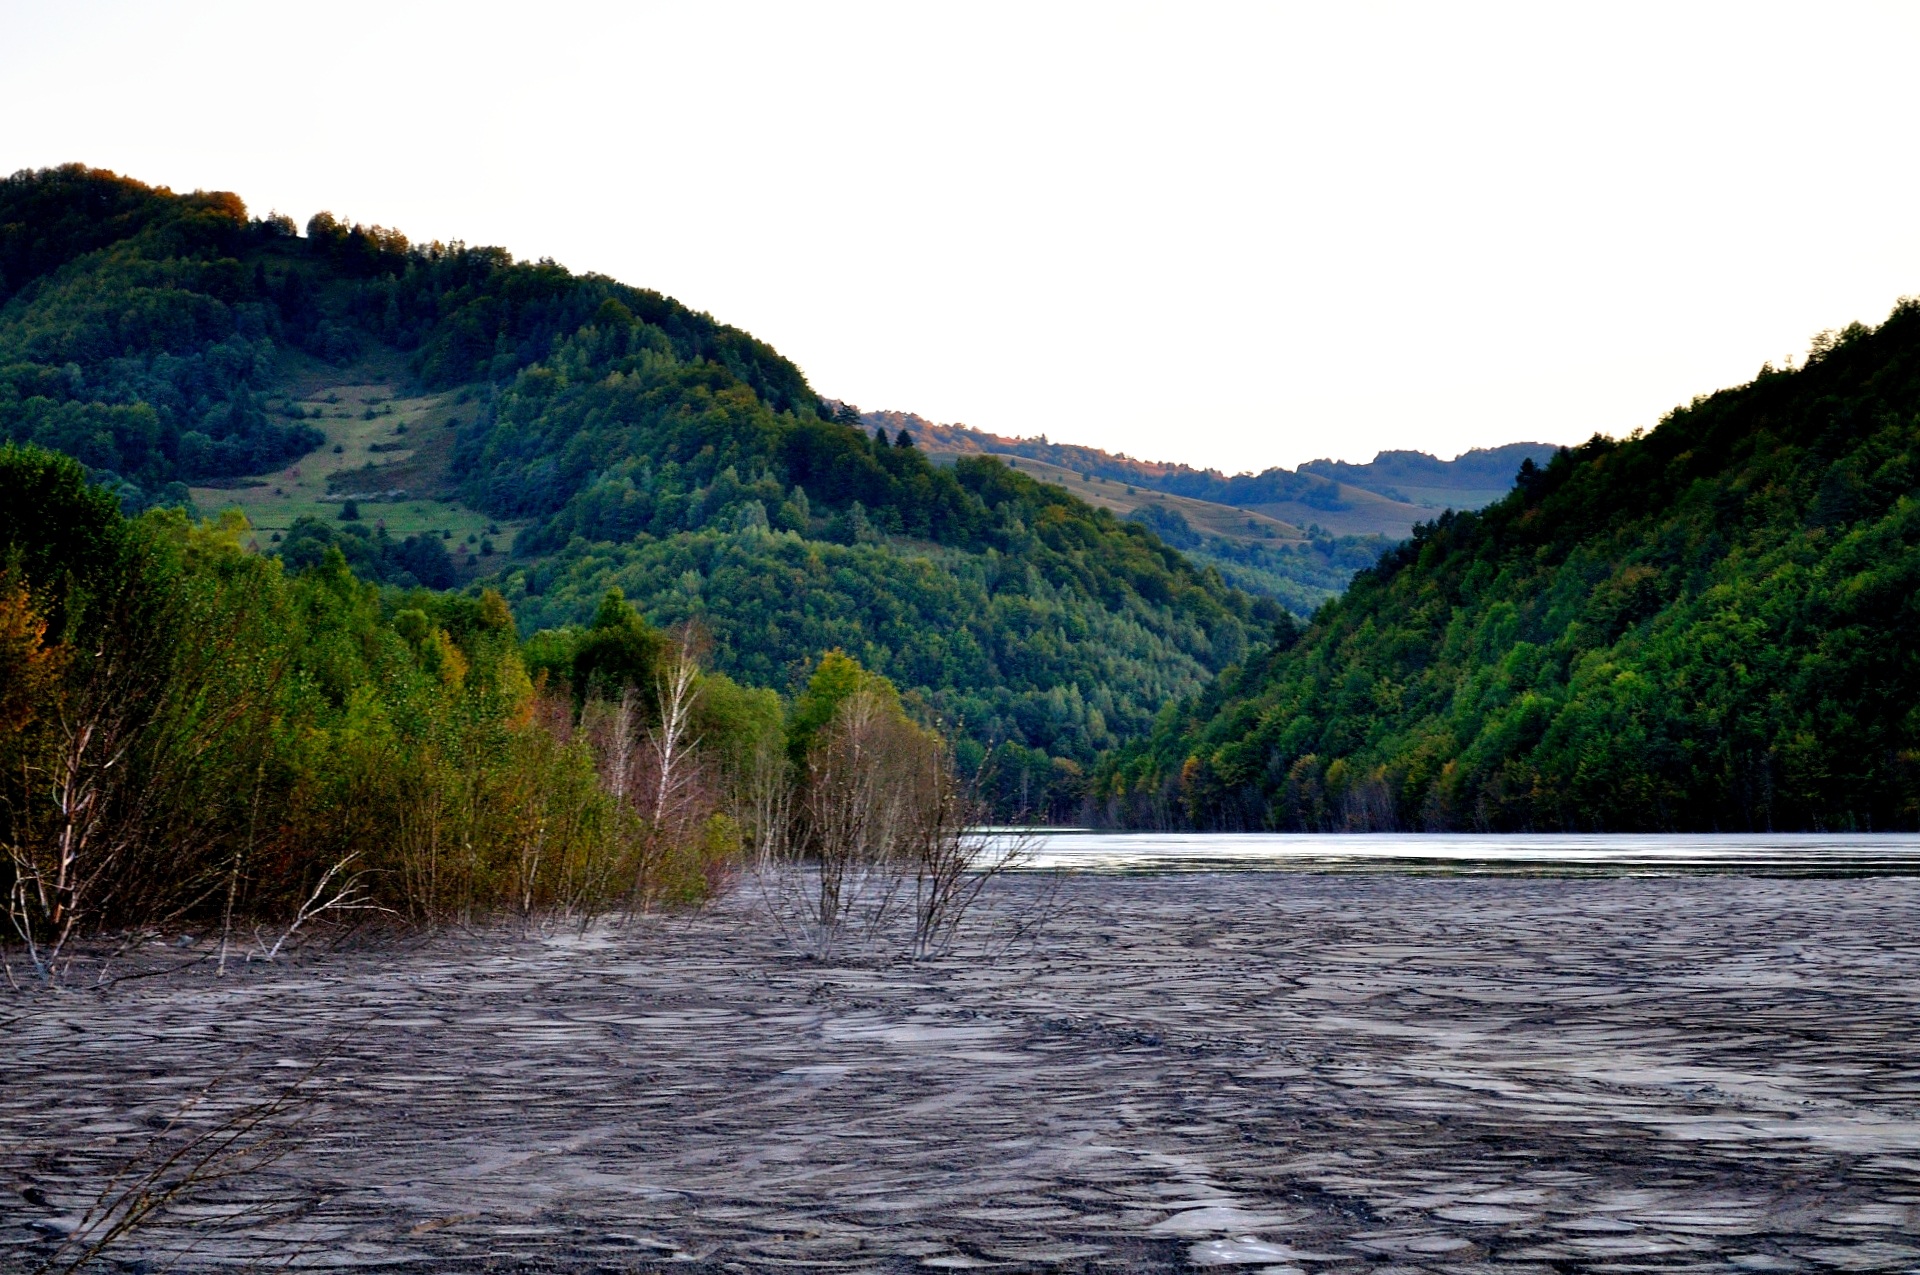
coast, water, nature, swamp, wilderness, mountain, lake, river, dry, environment, dirt, mud, natural, bay, rapid, fjord, reservoir, terrain, ecology, loch, landform